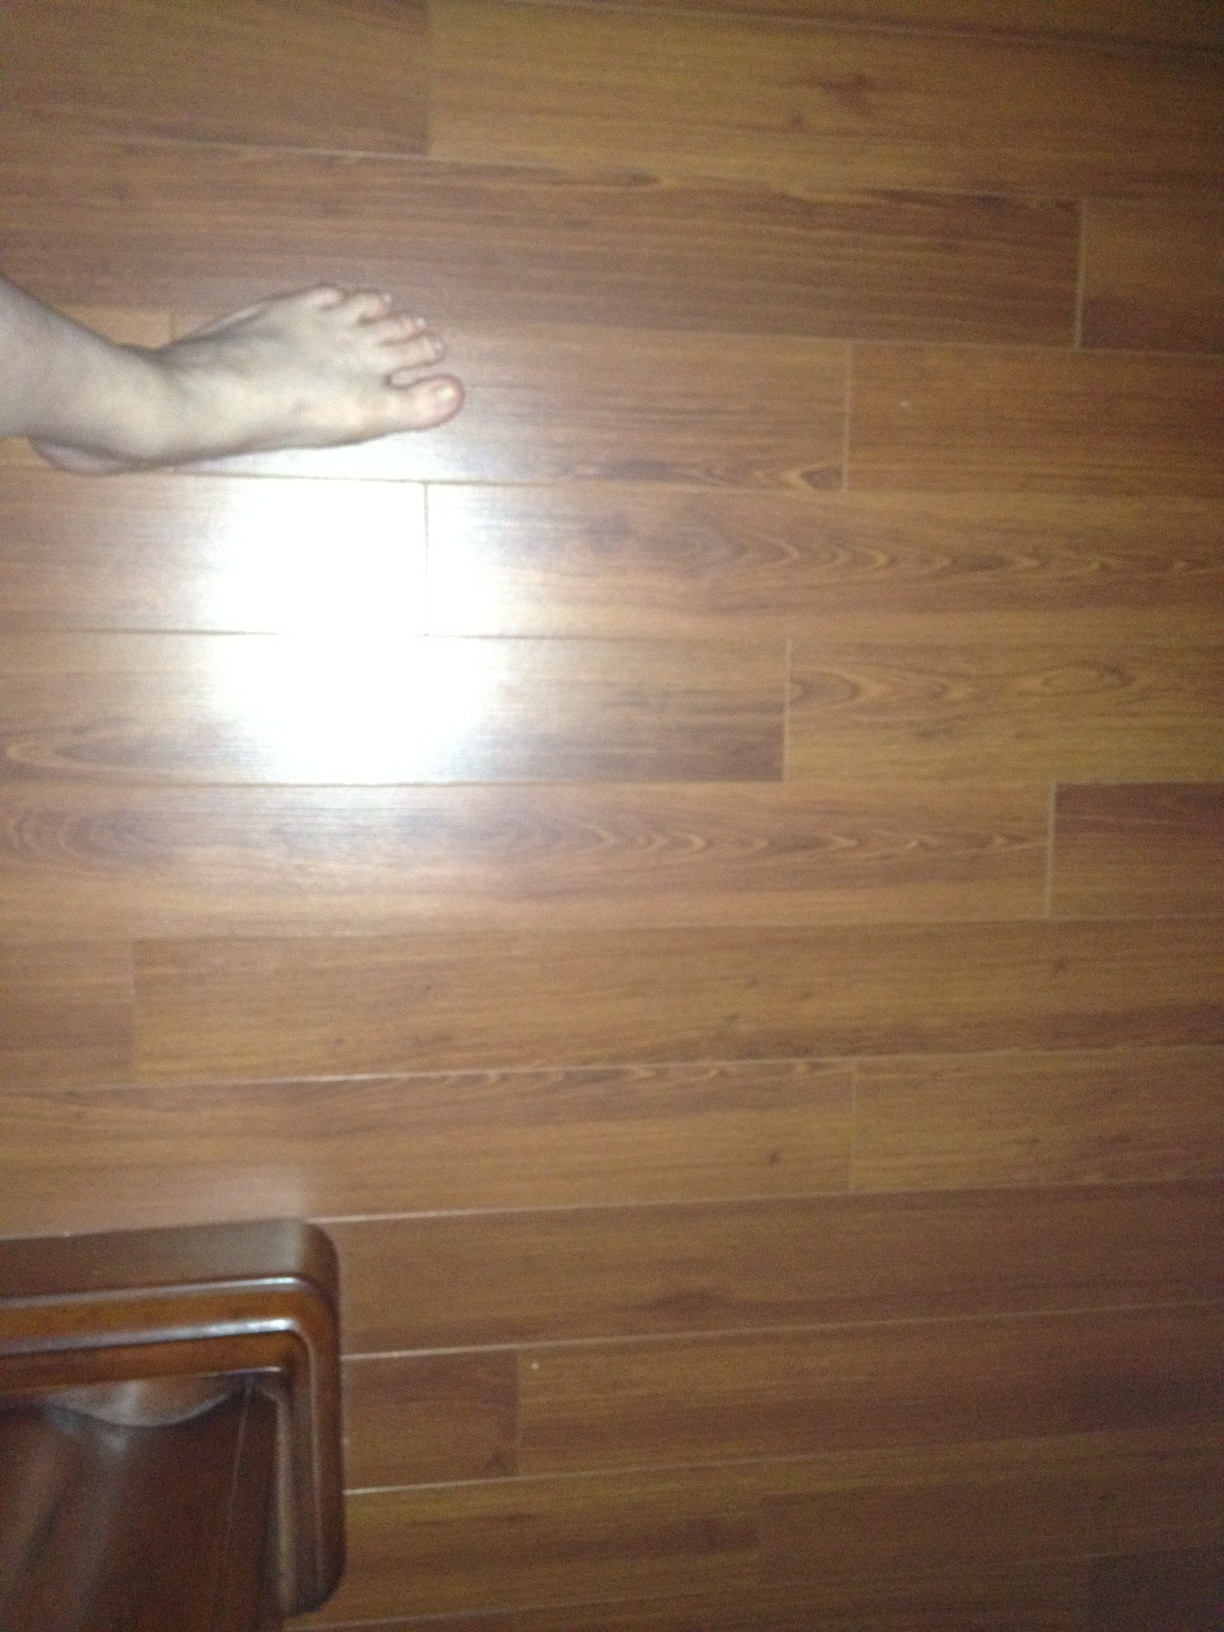Question: What is that on the floor?
Answer: foot